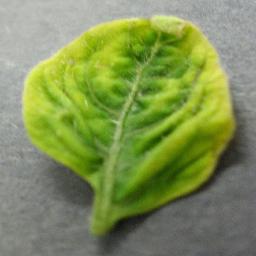
Label: Tomato___Tomato_Yellow_Leaf_Curl_Virus